27th Special Operations Group

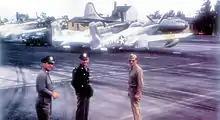
Group F-82E Twin Mustangs at Kearney AFB Nebraska.

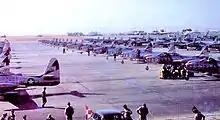
27th Fighter-Escort Group F-84Gs, Bergstrom AFB, Texas, 1952

In the immediate postwar drawdown of the USAAF, the 27th Fighter Group was returned to the United States in October 1945, then inactivated on 7 November at Camp Shanks, New York. Within a year, the group was reactivated in Germany on 20 August 1946, being assigned to Fritzlar Air Base, flying P-47 Thunderbolts.